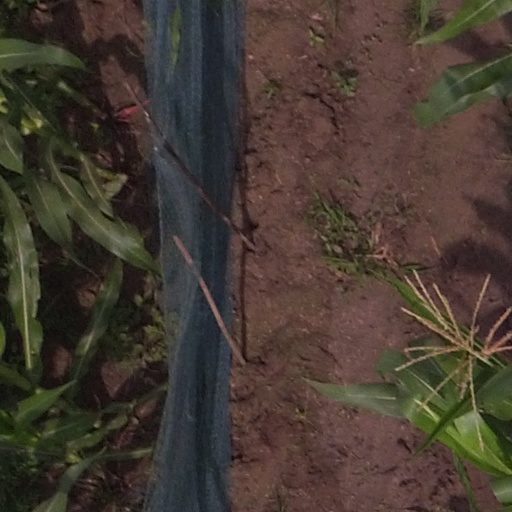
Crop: maize; corn